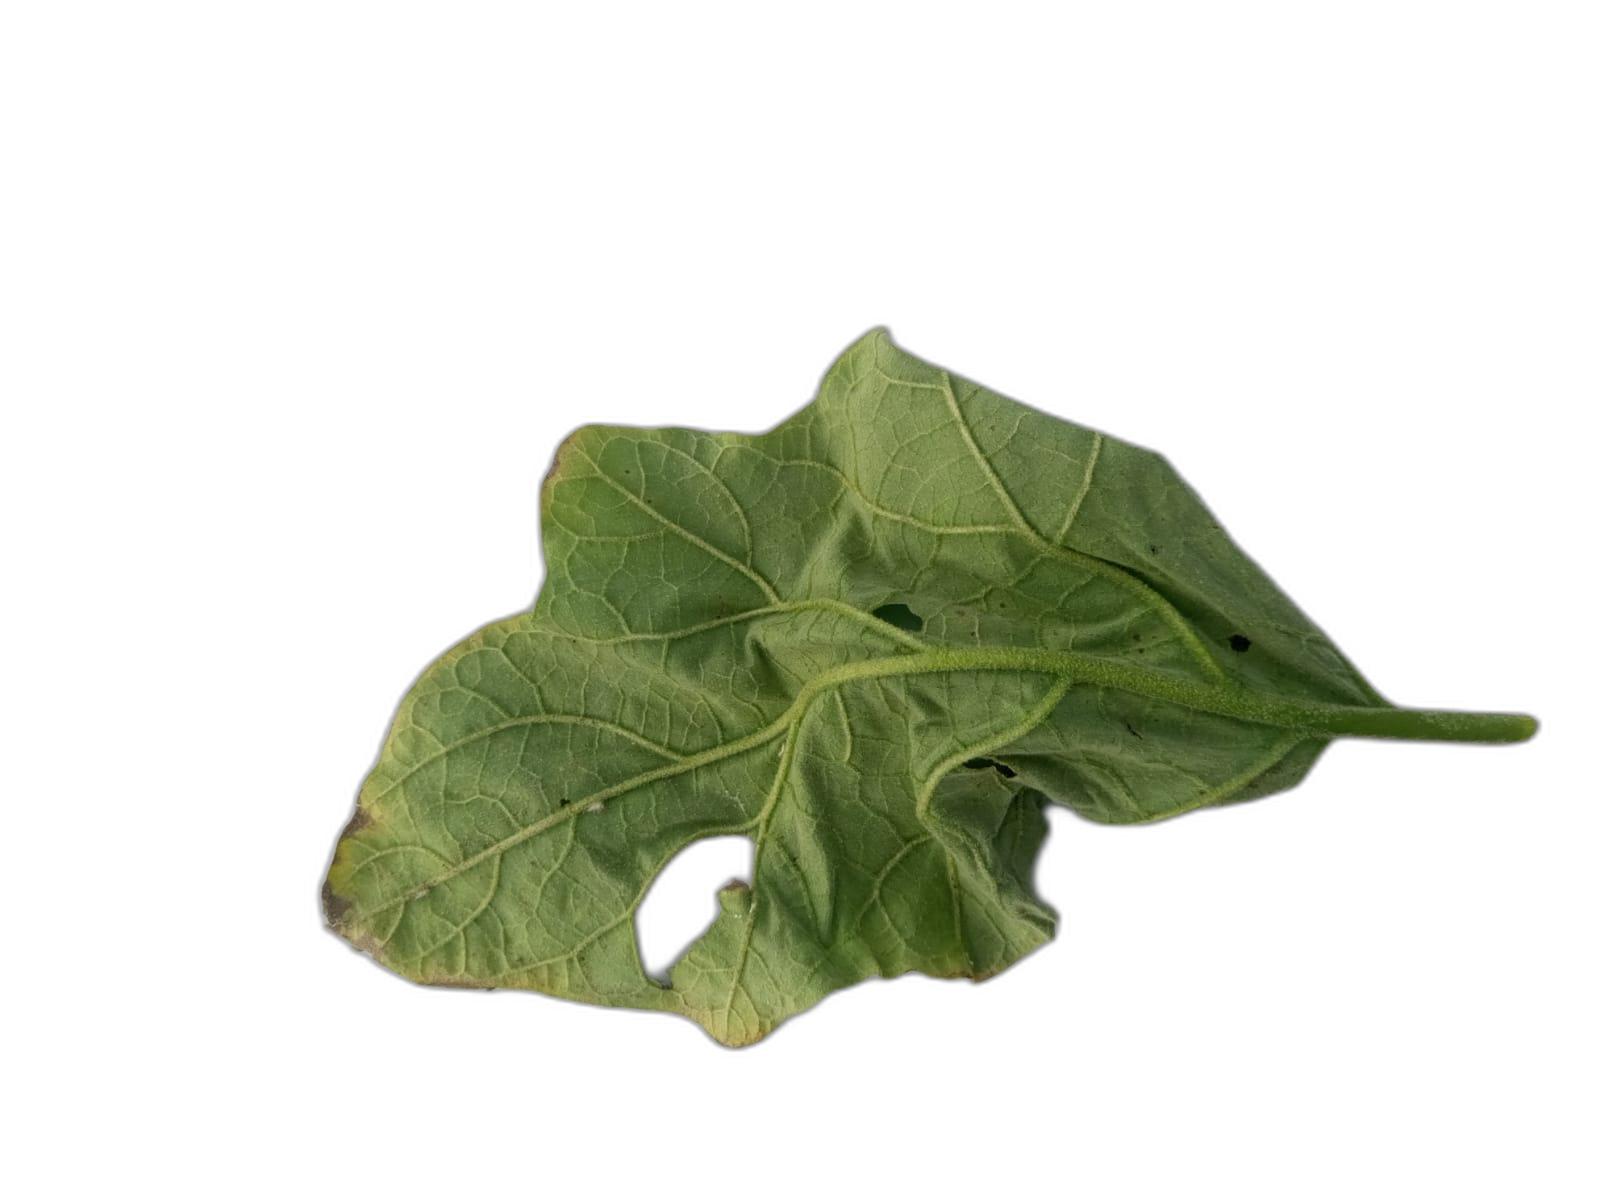
Label: Wilt Disease